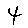
Label: 4